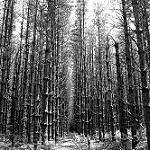
Scene: Outdoor